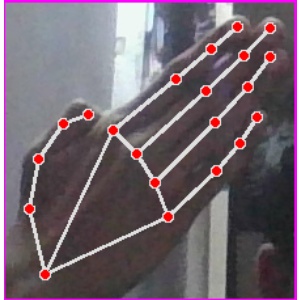
अक्षर: घ